Willbros Group

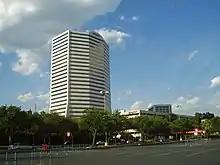
Five Post Oak Park, the company's headquarters

Willbros Group, Inc. was a global engineering and contractor company based in Houston, Texas, United States. It is listed on the New York Stock Exchange. The company operates in the field of energy infrastructure services. Willbros provides engineering, procurement and construction, such as refinery turnarounds, pipeline construction, pipeline integrity management, GIS consulting, and other specialty services.